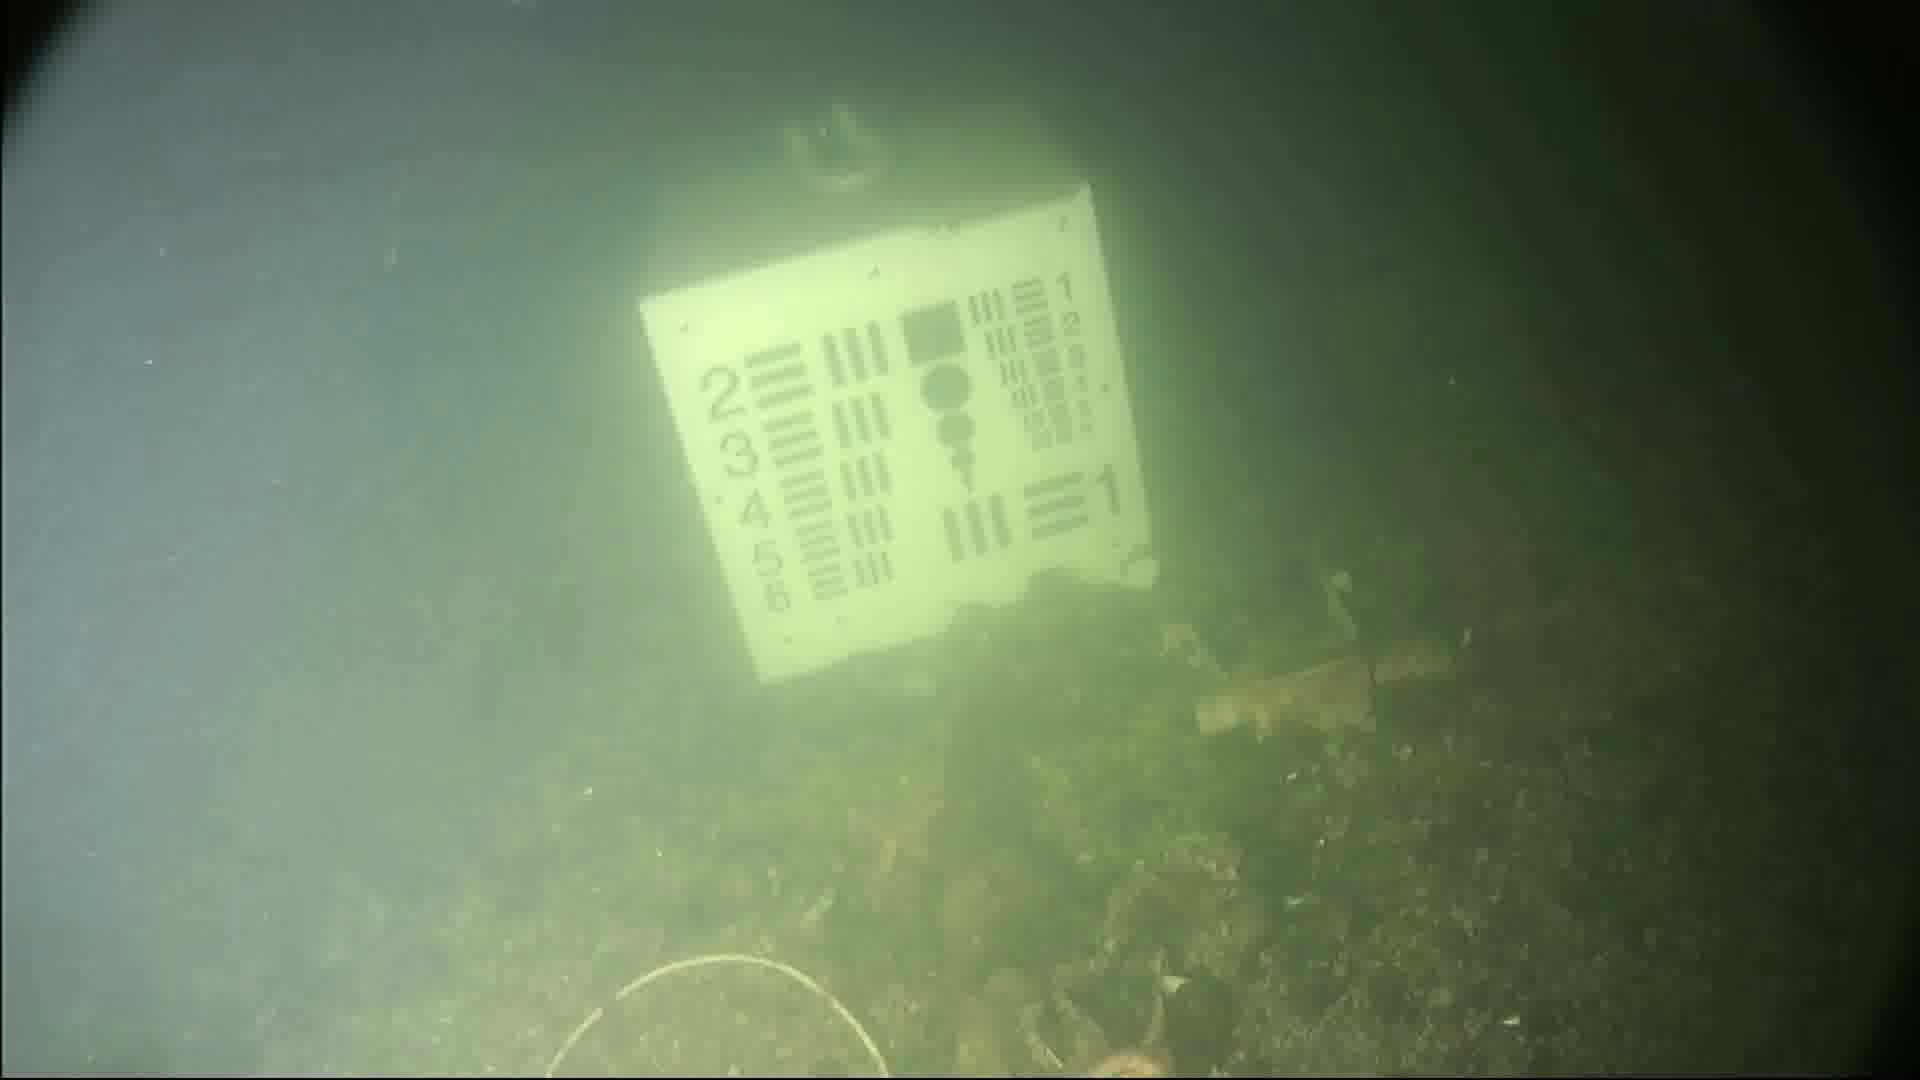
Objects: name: starfish